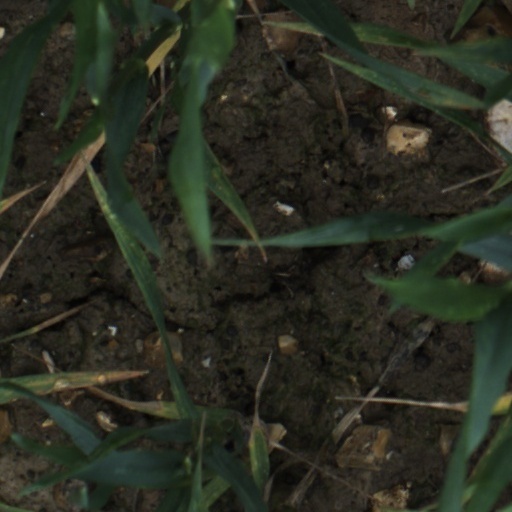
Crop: wheat